No. 3 Squadron RAAF

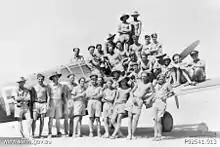
No. 3 Squadron ground crew in front of a P-40 in 1942.

At the outbreak of World War II, the squadron was one of 12 permanent RAAF squadrons. It was initially given an army co-operation role, and was deployed to the Middle East in mid-1940, to support the 6th Division of the Australian Army. The squadron was to spend the entire war in the Mediterranean theatre, and became part of the Allies' Desert Air Force (later the First Tactical Air Force), supporting the 8th Army.